Leonard Fournette

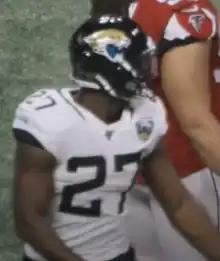
Fournette in a game against the Atlanta Falcons

During a Week 4 26–24 road victory against the Denver Broncos, Fournette rushed for 225 yards, including an 81-yard rush, marking the first time in a single NFL game where he had over 200 rushing yards. In the next game against the Carolina Panthers, he rushed 23 times for 108 yards and his first rushing touchdown of the season in the 34–27 road loss. During Week 7 against the Bengals, Fournette finished with 131 rushing yards as the Jaguars won 27–17. In Week 12 against the Tennessee Titans, Fournette rushed 24 times for 97 yards and two touchdowns and caught nine passes for 62 yards in the 42–20 loss. Overall, in the 2019 season, Fournette had 1,152 rushing yards and three rushing touchdowns to go along with 76 receptions for 522 receiving yards.